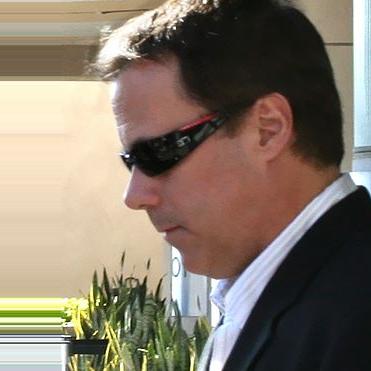
Age: 46